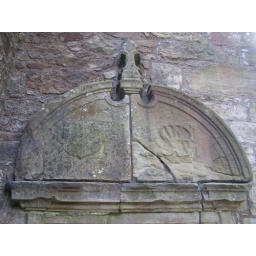
Motto above kitchen door